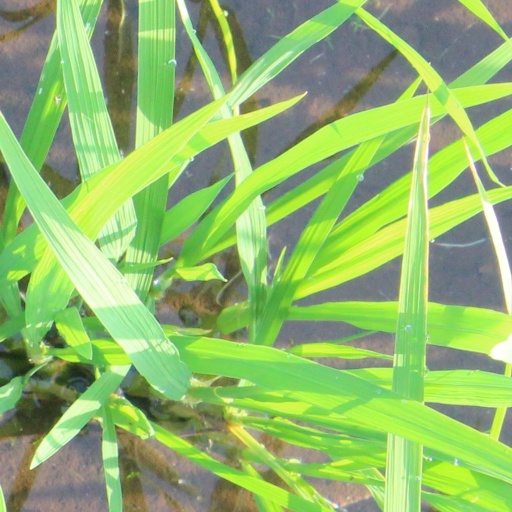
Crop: rice